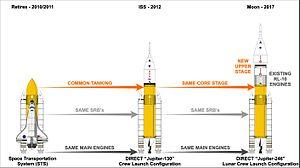
La famille de lanceurs super-lourds Jupiter est un ensemble de lanceurs basés sur une architecture dérivée de la navette spatiale américaine : DIRECT. Le projet, désormais annulé, était une alternative aux fusées Ares.